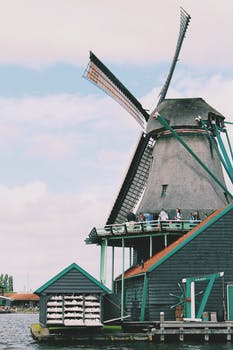
Label: No Watermark